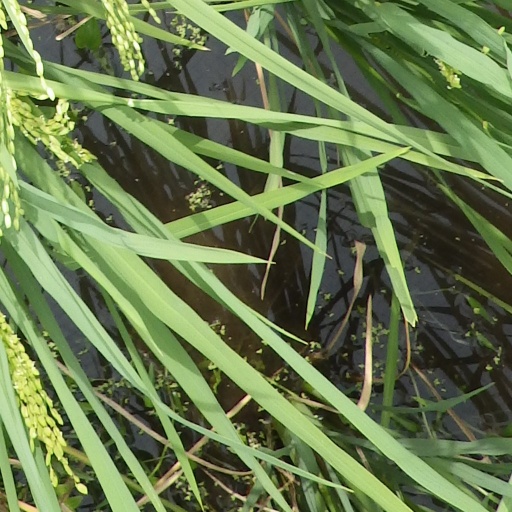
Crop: rice